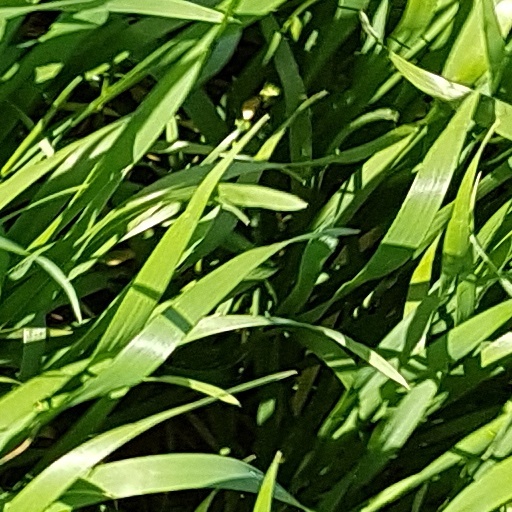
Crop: wheat